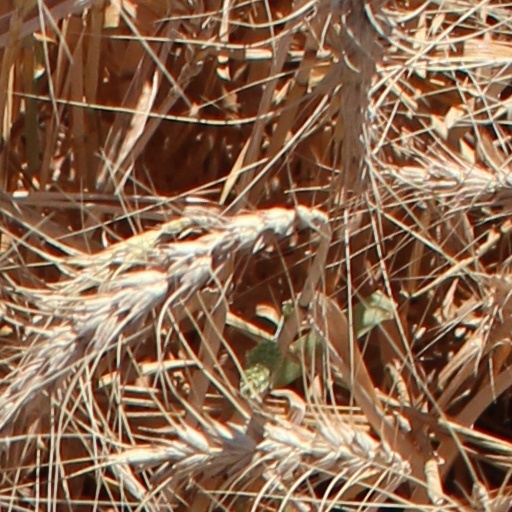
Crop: wheat